Adelaide Airport

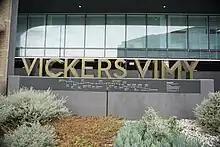
Exterior of the Vickers-Vimy museum, Adelaide Airport

The mixed-use terminal includes several high-amenity airline lounges over two levels. Level one includes the Plaza Premium international lounge adjacent to the international security check-in, exclusively for international passengers. On level two, Virgin Australia and Rex Airlines operate lounges for domestic passengers. Qantas operate their signature Qantas Club lounge complex opposite gate 21 in the main terminal departure lounge. It is open to domestic and international business class Qantas passengers and Qantas Club membership holders, as well as business class passengers of partnered Oneworld alliance member airlines. As of 13 June 2024, a multi-million dollar refurbishment of the lounge complex is underway and capacity is restricted. As announced by Qantas in 2022, the new lounge complex will emerge as the Qantas Lounge Precinct, with the addition of a separate Qantas Business Lounge, along with the fully refurbished Qantas Club and Qantas Chairmans Lounge which will open in stages from late 2024. The Qantas Business Lounge will welcome its first passengers in mid-2025. The terminal check-in hall provides 42 common user check-in desks and 34 shop fronts. Free wireless Internet is also provided throughout the terminal by Internode Systems, a first for an Australian airport.